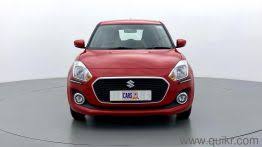
Label: noambulance